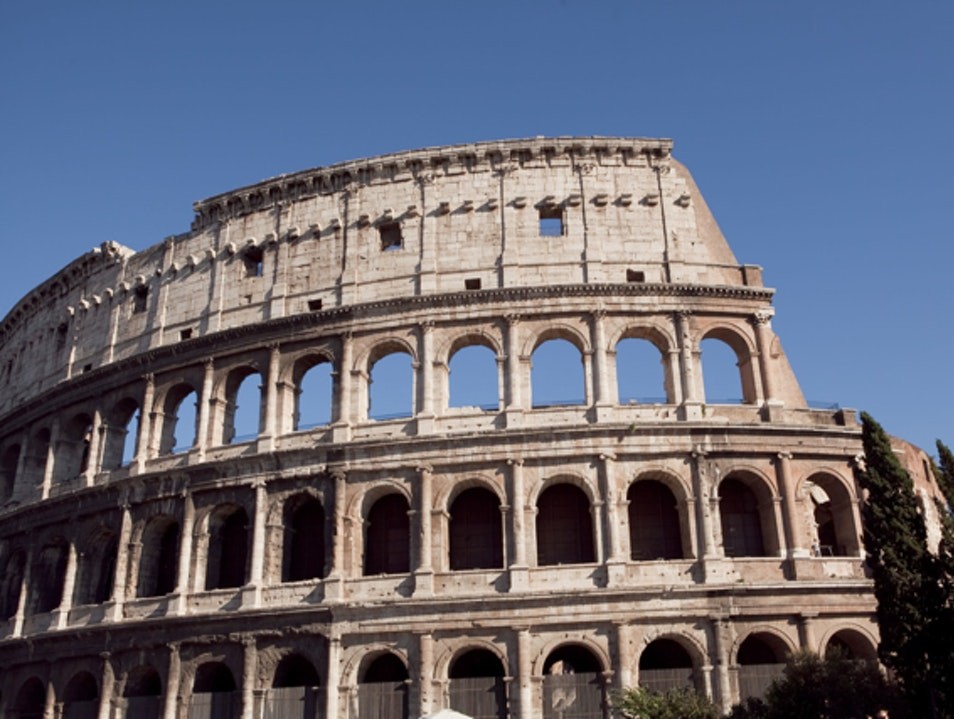
Landmark: Roman Colosseum